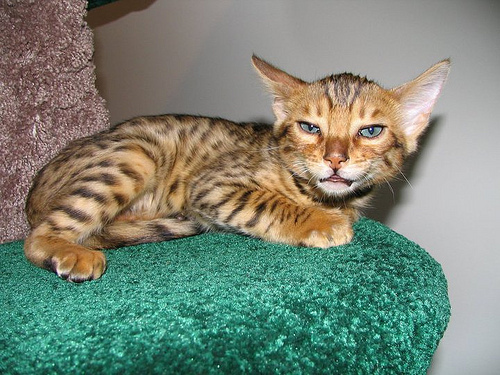
Animal: cat
Breed: Bengal